Kalochori, Kastoria

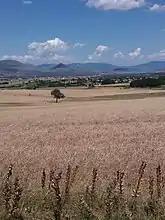
Kalochori from a distance

Kalochori (before 1926: Δοβρόλιτσα – "Dovrolitsa"; "Dobrolišta"; "Dobrolishta", Добролишча "Dobrolishcha" in the Kostur dialect), is a small rural village, part of the municipal unit of Kastoria, Kastoria regional unit, Greece. Kalochori is also located 14 kilometers away from the city of Kastoria and 14 kilometers away from the village of Nestorio. It was a part of the former municipal unit of Mesopotamia. The village has an elevation of 721 meters above sea level.